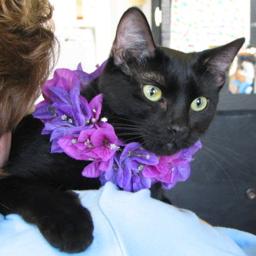
Animal: cats